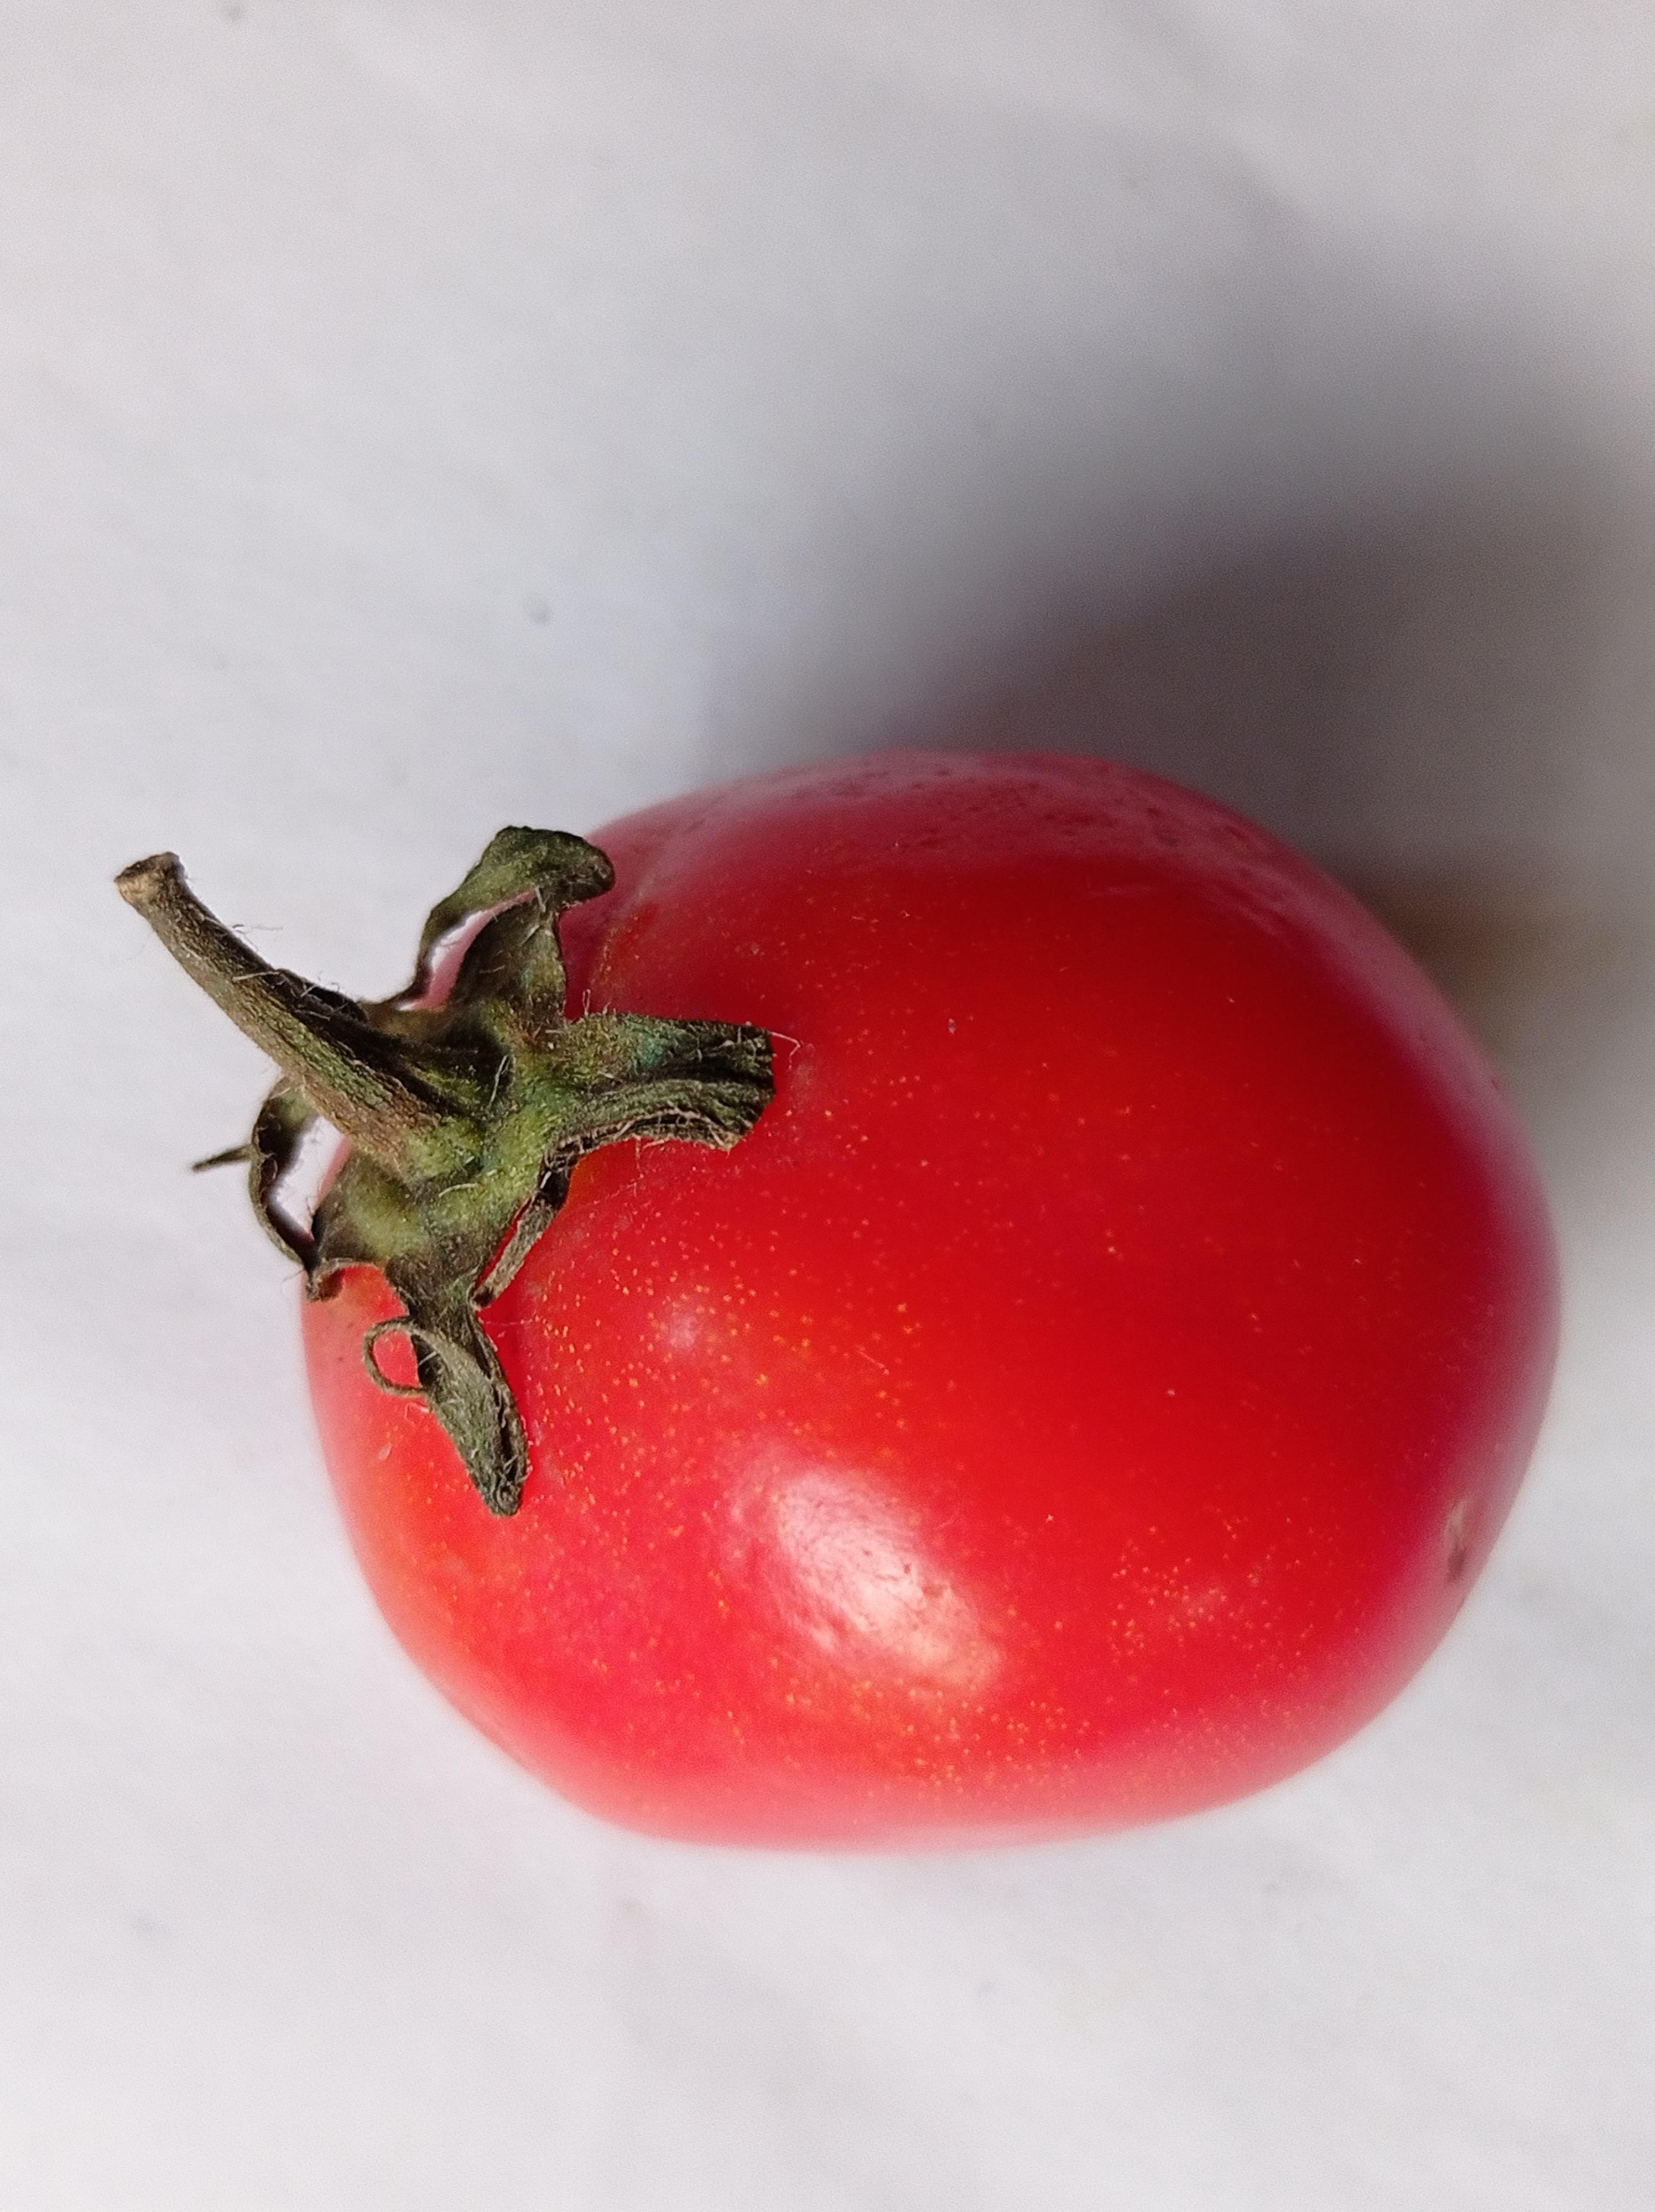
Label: Fresh